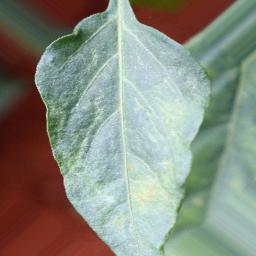
Label: healthy